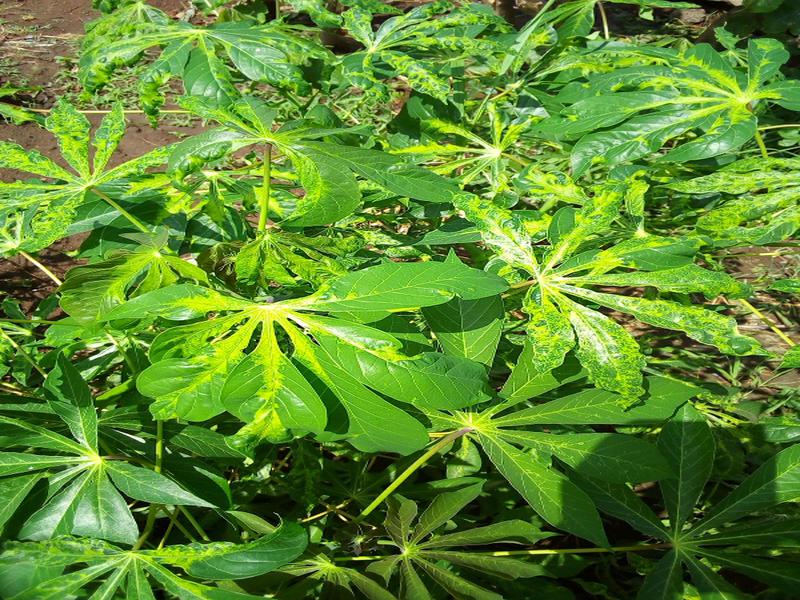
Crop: cassava
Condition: mosaic_disease